Postpartum confinement

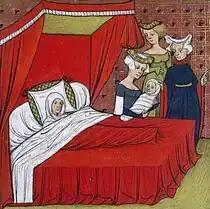
Isabella of Hainault rests after having given birth to the future Louis VIII of France.

Postpartum confinement is a traditional practice following childbirth. Those who follow these customs typically begin immediately after the birth, and the seclusion or special treatment lasts for a culturally variable length: typically for one month or 30 days, 26 days, up to 40 days, two months, or 100 days. This postnatal recuperation can include care practices in regards of "traditional health beliefs, taboos, rituals, and proscriptions." The practice used to be known as "lying-in", which, as the term suggests, centres on bed rest. In some cultures, it may be connected to taboos concerning impurity after childbirth.